Yusuf Raza Gilani

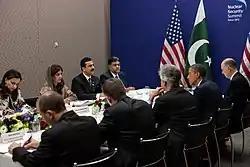
Prime Minister Gillani participates in a bilateral meeting with President Obama in Seoul, 2012.

Attempts were made to enhance diplomatic relations with the United States, however as the time passed, Gillani's relations with the United States became somewhat troubled, although United States maintained farewell relations with him. On multiple occasions, he countered the US pressure and backed the military efforts to curbed down the militancy in the region. After receiving heated criticism, Gilani repudiated the US claims that his country was falling short on fighting the war on terrorism. Gilani countered the claims on CNN and maintained that: "If there is any credible, actionable information, please share with us, because are already working with you; my ISI is working with the American CIA. What else do you want?".